Big Black

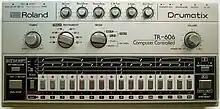
A Roland TR-606 drum machine, the model Albini used to create Big Black's early drum sound

Albini began playing in college bands, including a short-lived "arty new wave" act called Stations that featured a drum machine. Seeing the advantage in a machine that could play incredibly fast without tiring, always kept a steady beat, and would follow commands exactly, he purchased a Roland TR-606 drum machine and began writing what would become the first Big Black songs. However, he was unable to find other musicians who could play the songs to his satisfaction, later stating in "Forced Exposure" that "I couldn't find anybody who didn't blow out of a pig's asshole." Instead, in the spring of 1981, he bought a guitar, borrowed a four-track multitrack recorder from a friend in exchange for a case of beer, and spent his spring break week recording the "Lungs" EP in his living room, handling the guitar, bass, and vocals by himself and programming the Roland TR-606 to provide the drum sound. Albini would come to dislike the album, regarding it as too "slavishly imitative" of personal favorites like the Cure, Killing Joke, and Cabaret Voltaire. The EP is described by "Our Band Could Be Your Life" author Michael Azerrad as "cold, dark, and resolutely unlistenable", with the lyrics describing child abusers and other controversial topics.